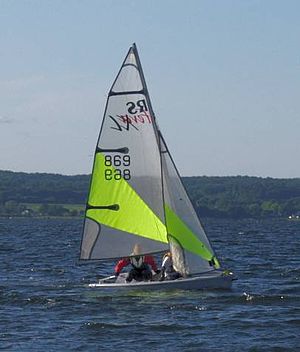
RS Feva / Skrog og rig
RS Feva XL
Billede af en af de to Fevajoller i Præstø Sejlklub
RS Feva er en jolle, der kan sejles af enten en eller to personer. Alle kan sejle Feva-jollen, store som små og begyndere som øvede har glæde af den. Den er oplagt som springbræt mellem mindre enmandsjoller som Optimisten til større joller som 29'eren.